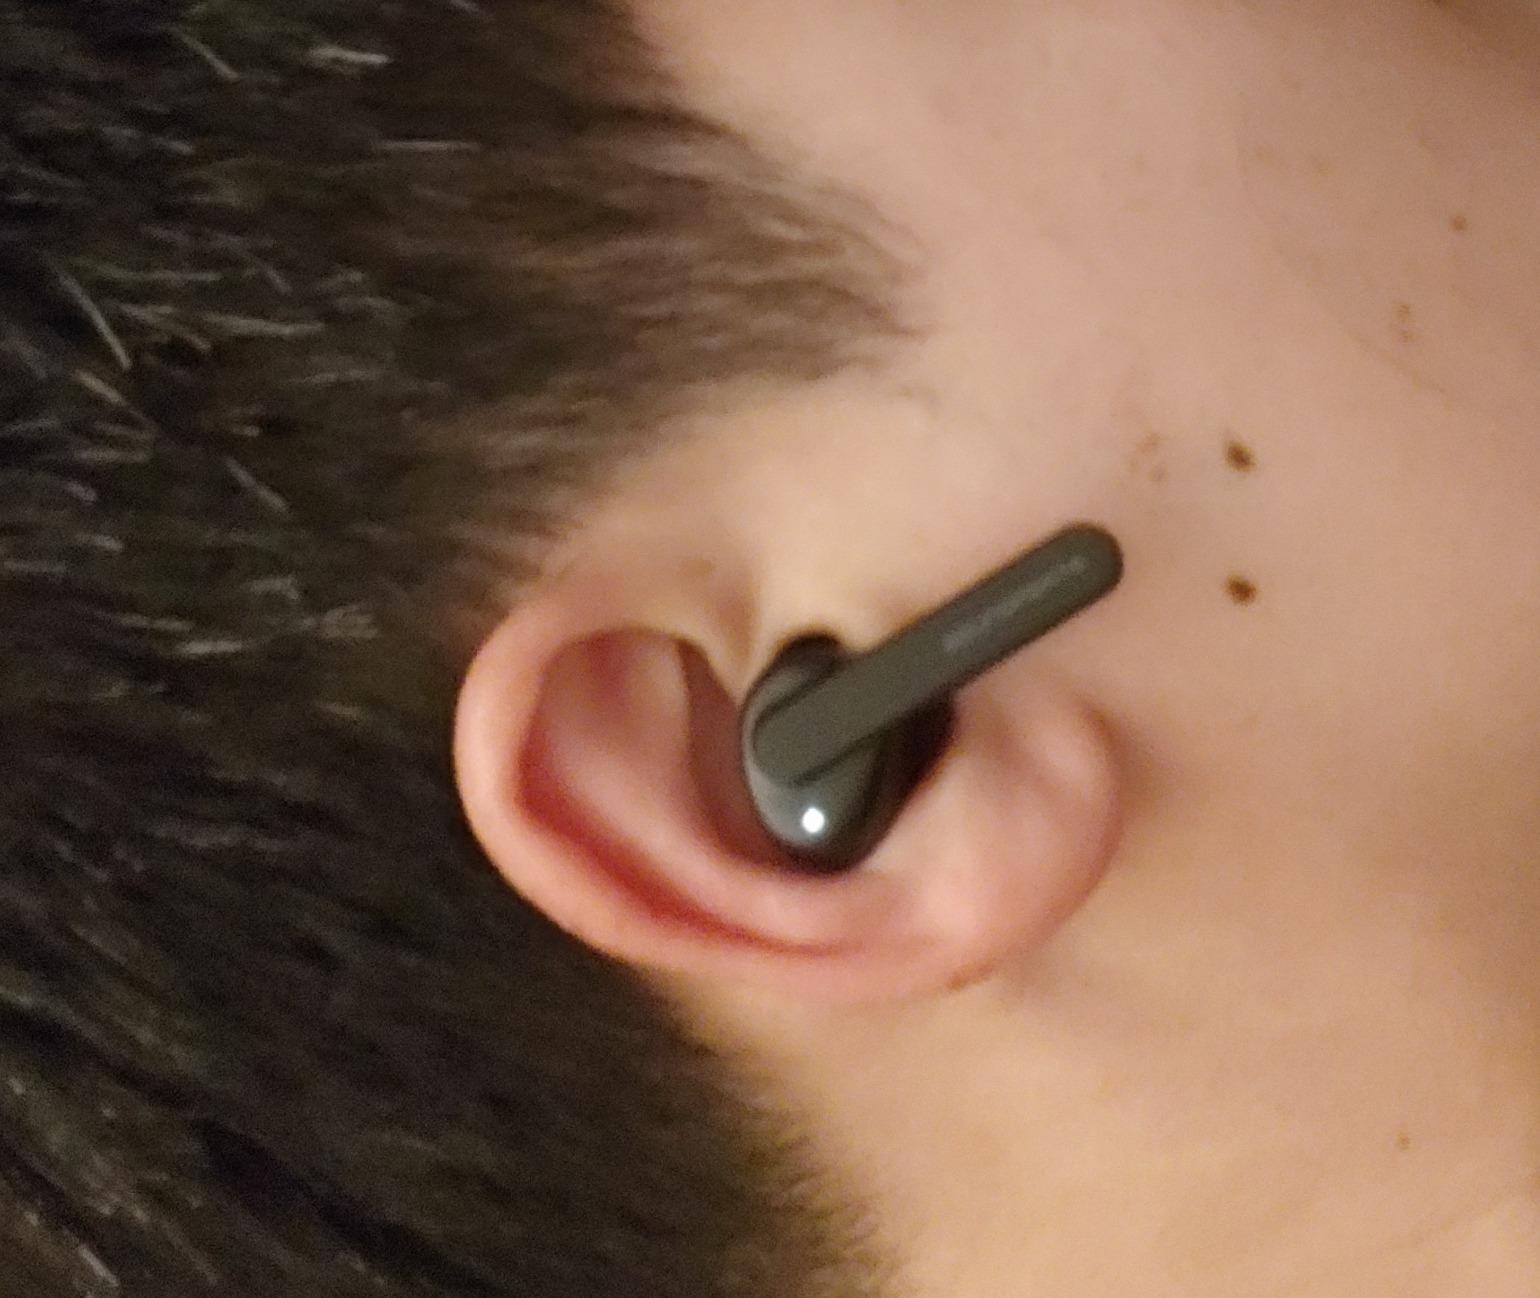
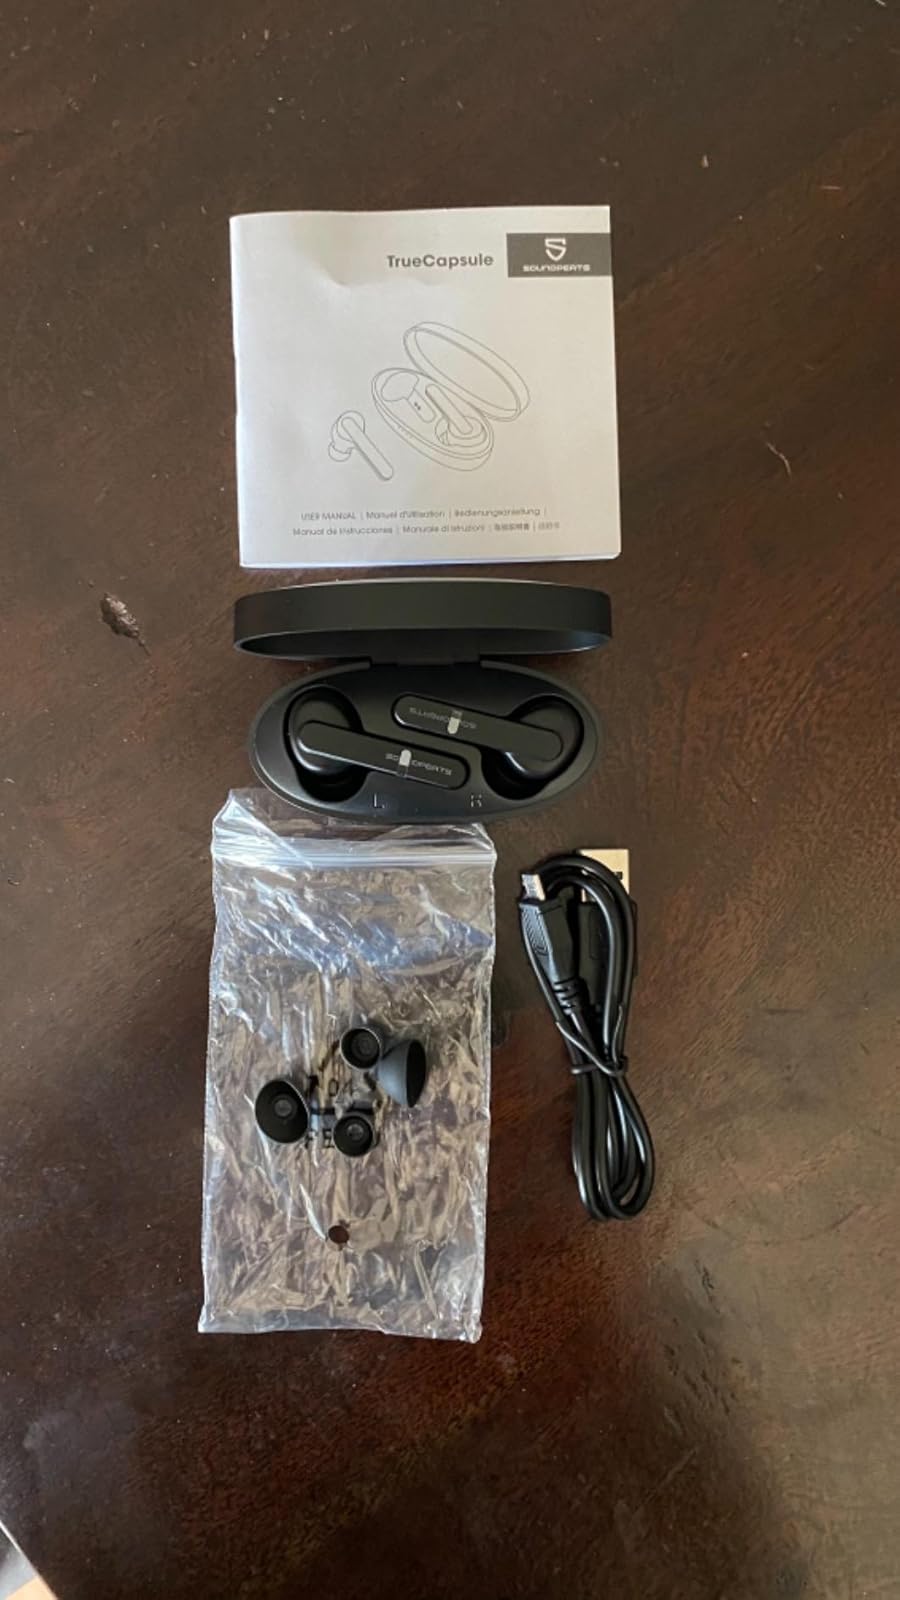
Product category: earbuds
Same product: no